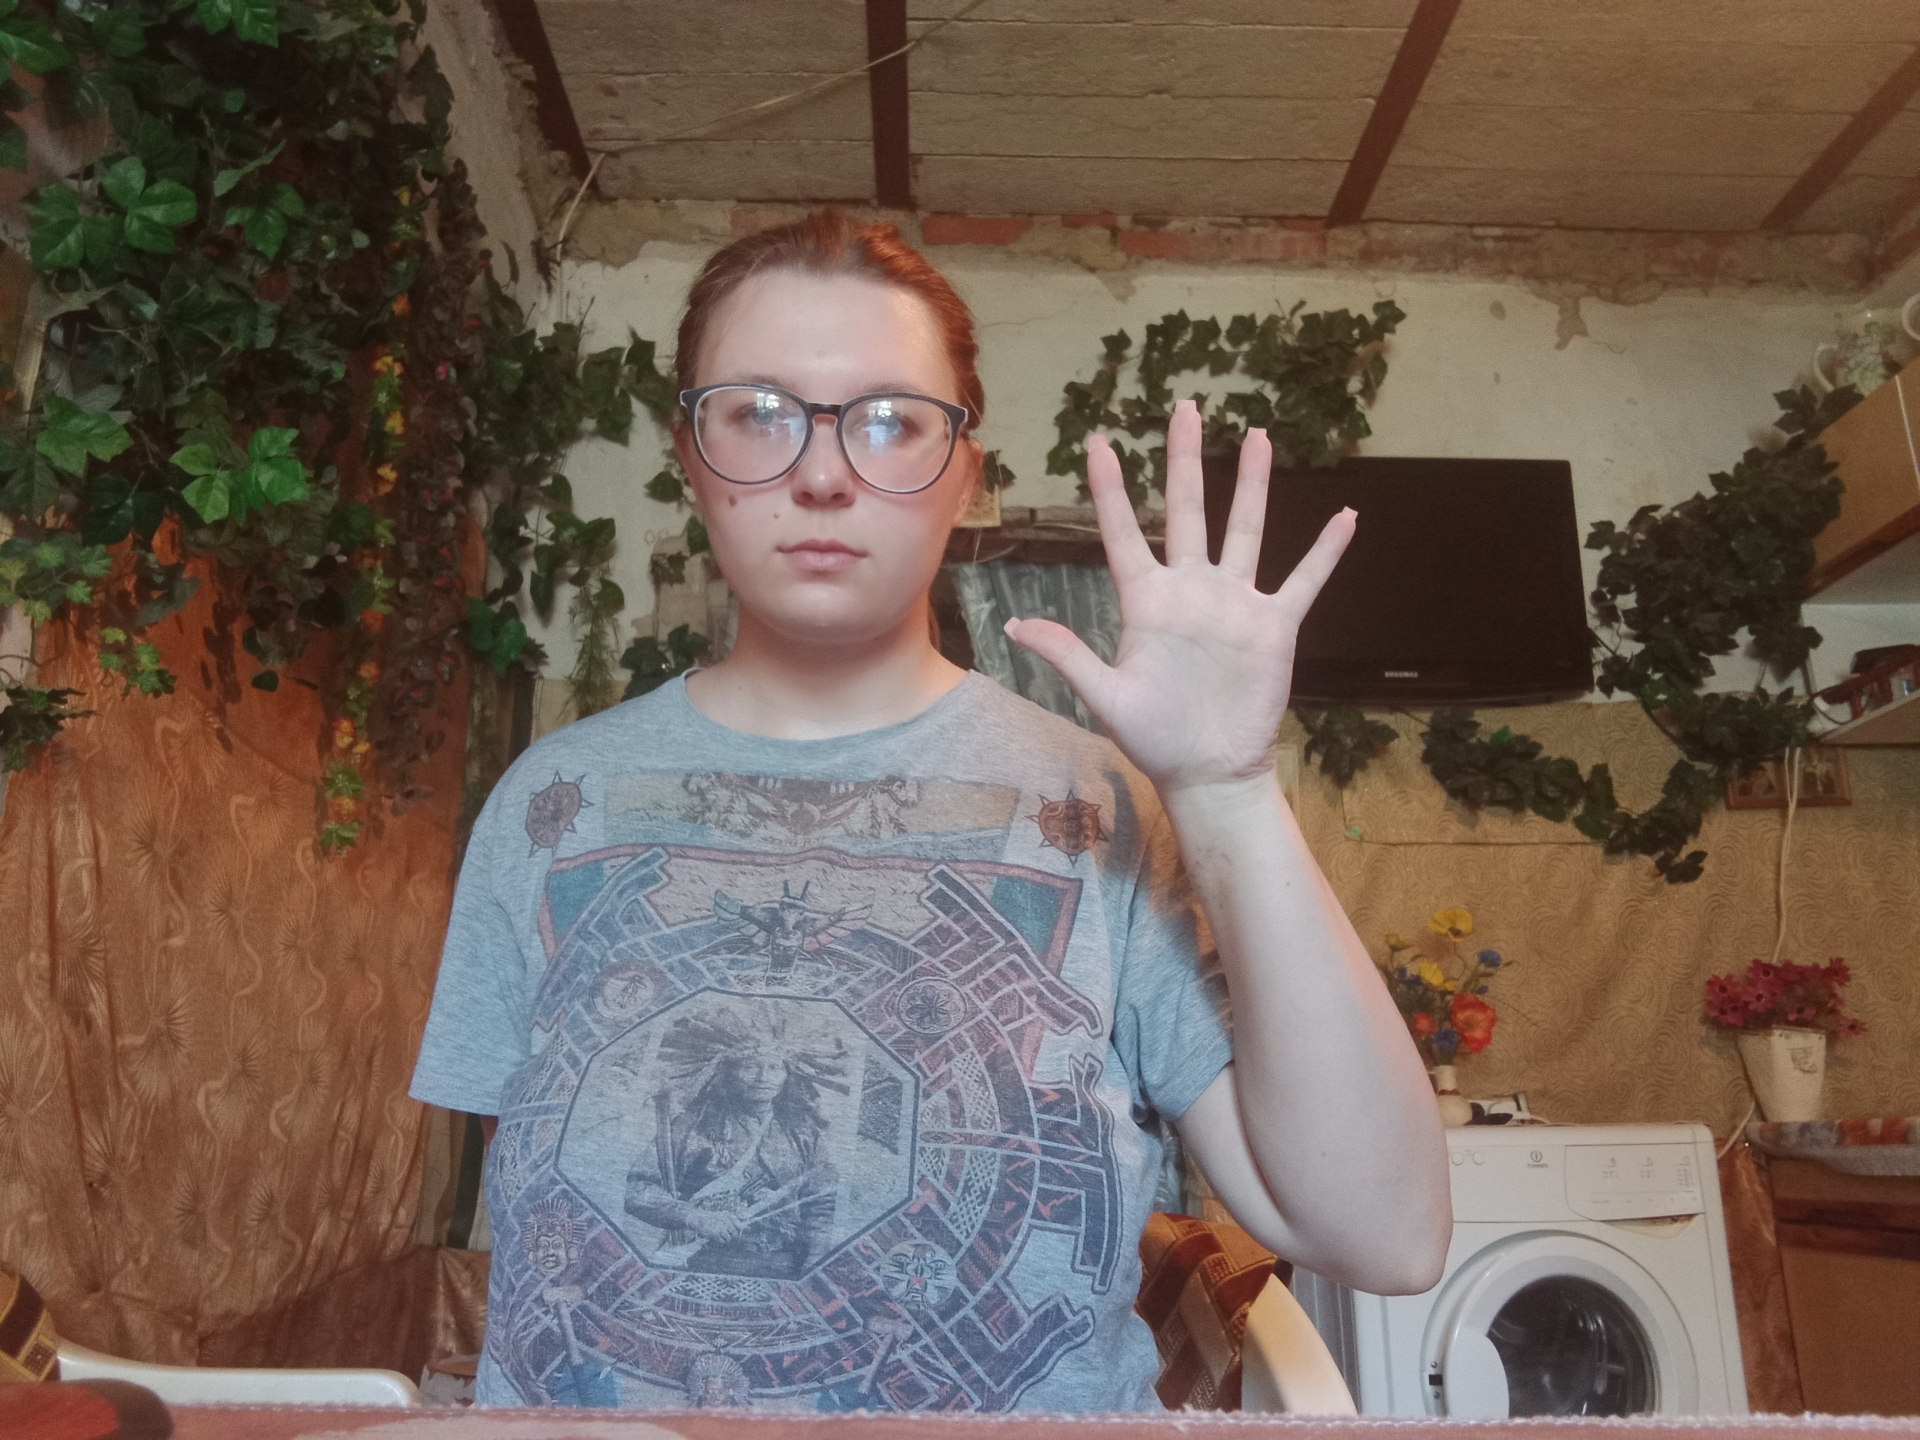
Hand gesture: palm